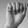
ASL letter: A